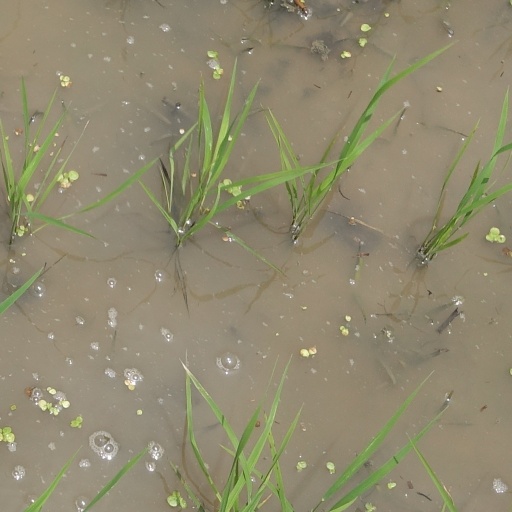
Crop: rice